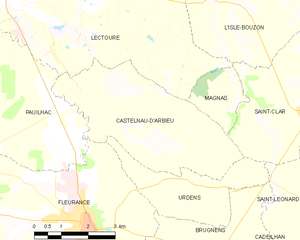
Castelnau-d'Arbieu est une commune française située dans le département du Gers en région Occitanie.